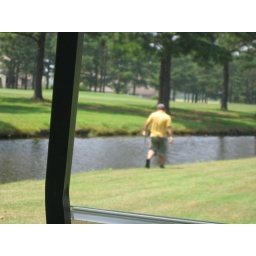
Me trying to find my ball in the water